Mikhail Farikh

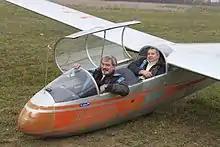
Mikhail Farikh after his first flight on a glider in 2012.

Farikh began to learn to fly helicopters in 2007. In 2008, he acquired his private pilot's license. He immediately began flying frequently and extensively. He acquired a British pilot's license in the same year, and an American one in 2010.